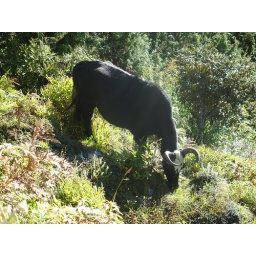
Somewhere around the mountain area... this guy busy eating